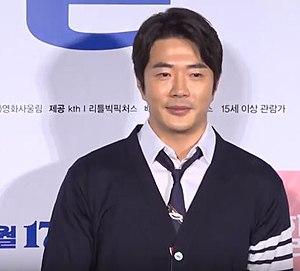
Kwon Sang-woo, né le 5 août 1976 à Daejeon, est un acteur sud-coréen. Il est connu pour son rôle dans la comédie romantique My Tutor Friend et dans la série télévisée Stairway to Heaven.